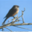
Label: bird